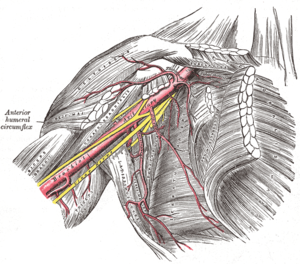
Aksilær kappe
Aksilære arterie og dets forgreninger - anteriort view af den højre øvre arm og brystkasse (aksilære kappe er ikke afmærket, men regionen er synlig)
Aksilære kappe er en fibrøs kappe der indkapsler den første portion af den aksilære arterie, sammen med den aksilære vene og den brachiale plexus. Det er en forlængelse af den dybe cervikale fascies prevertebrale fascie.